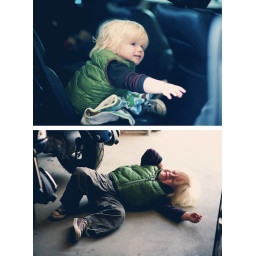
top: discovered what it's like to not sit in his car seat bottom: refused to go to his car seat